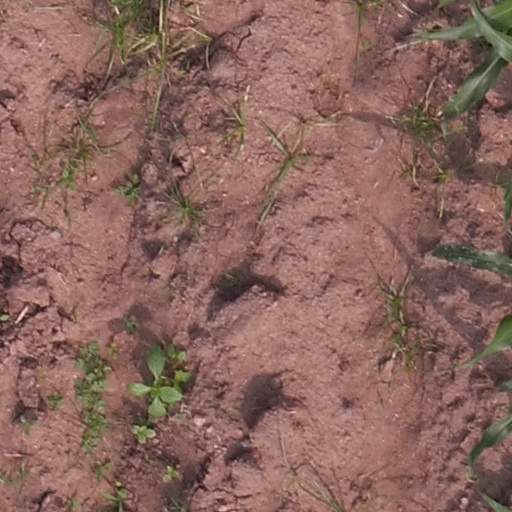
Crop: maize; corn